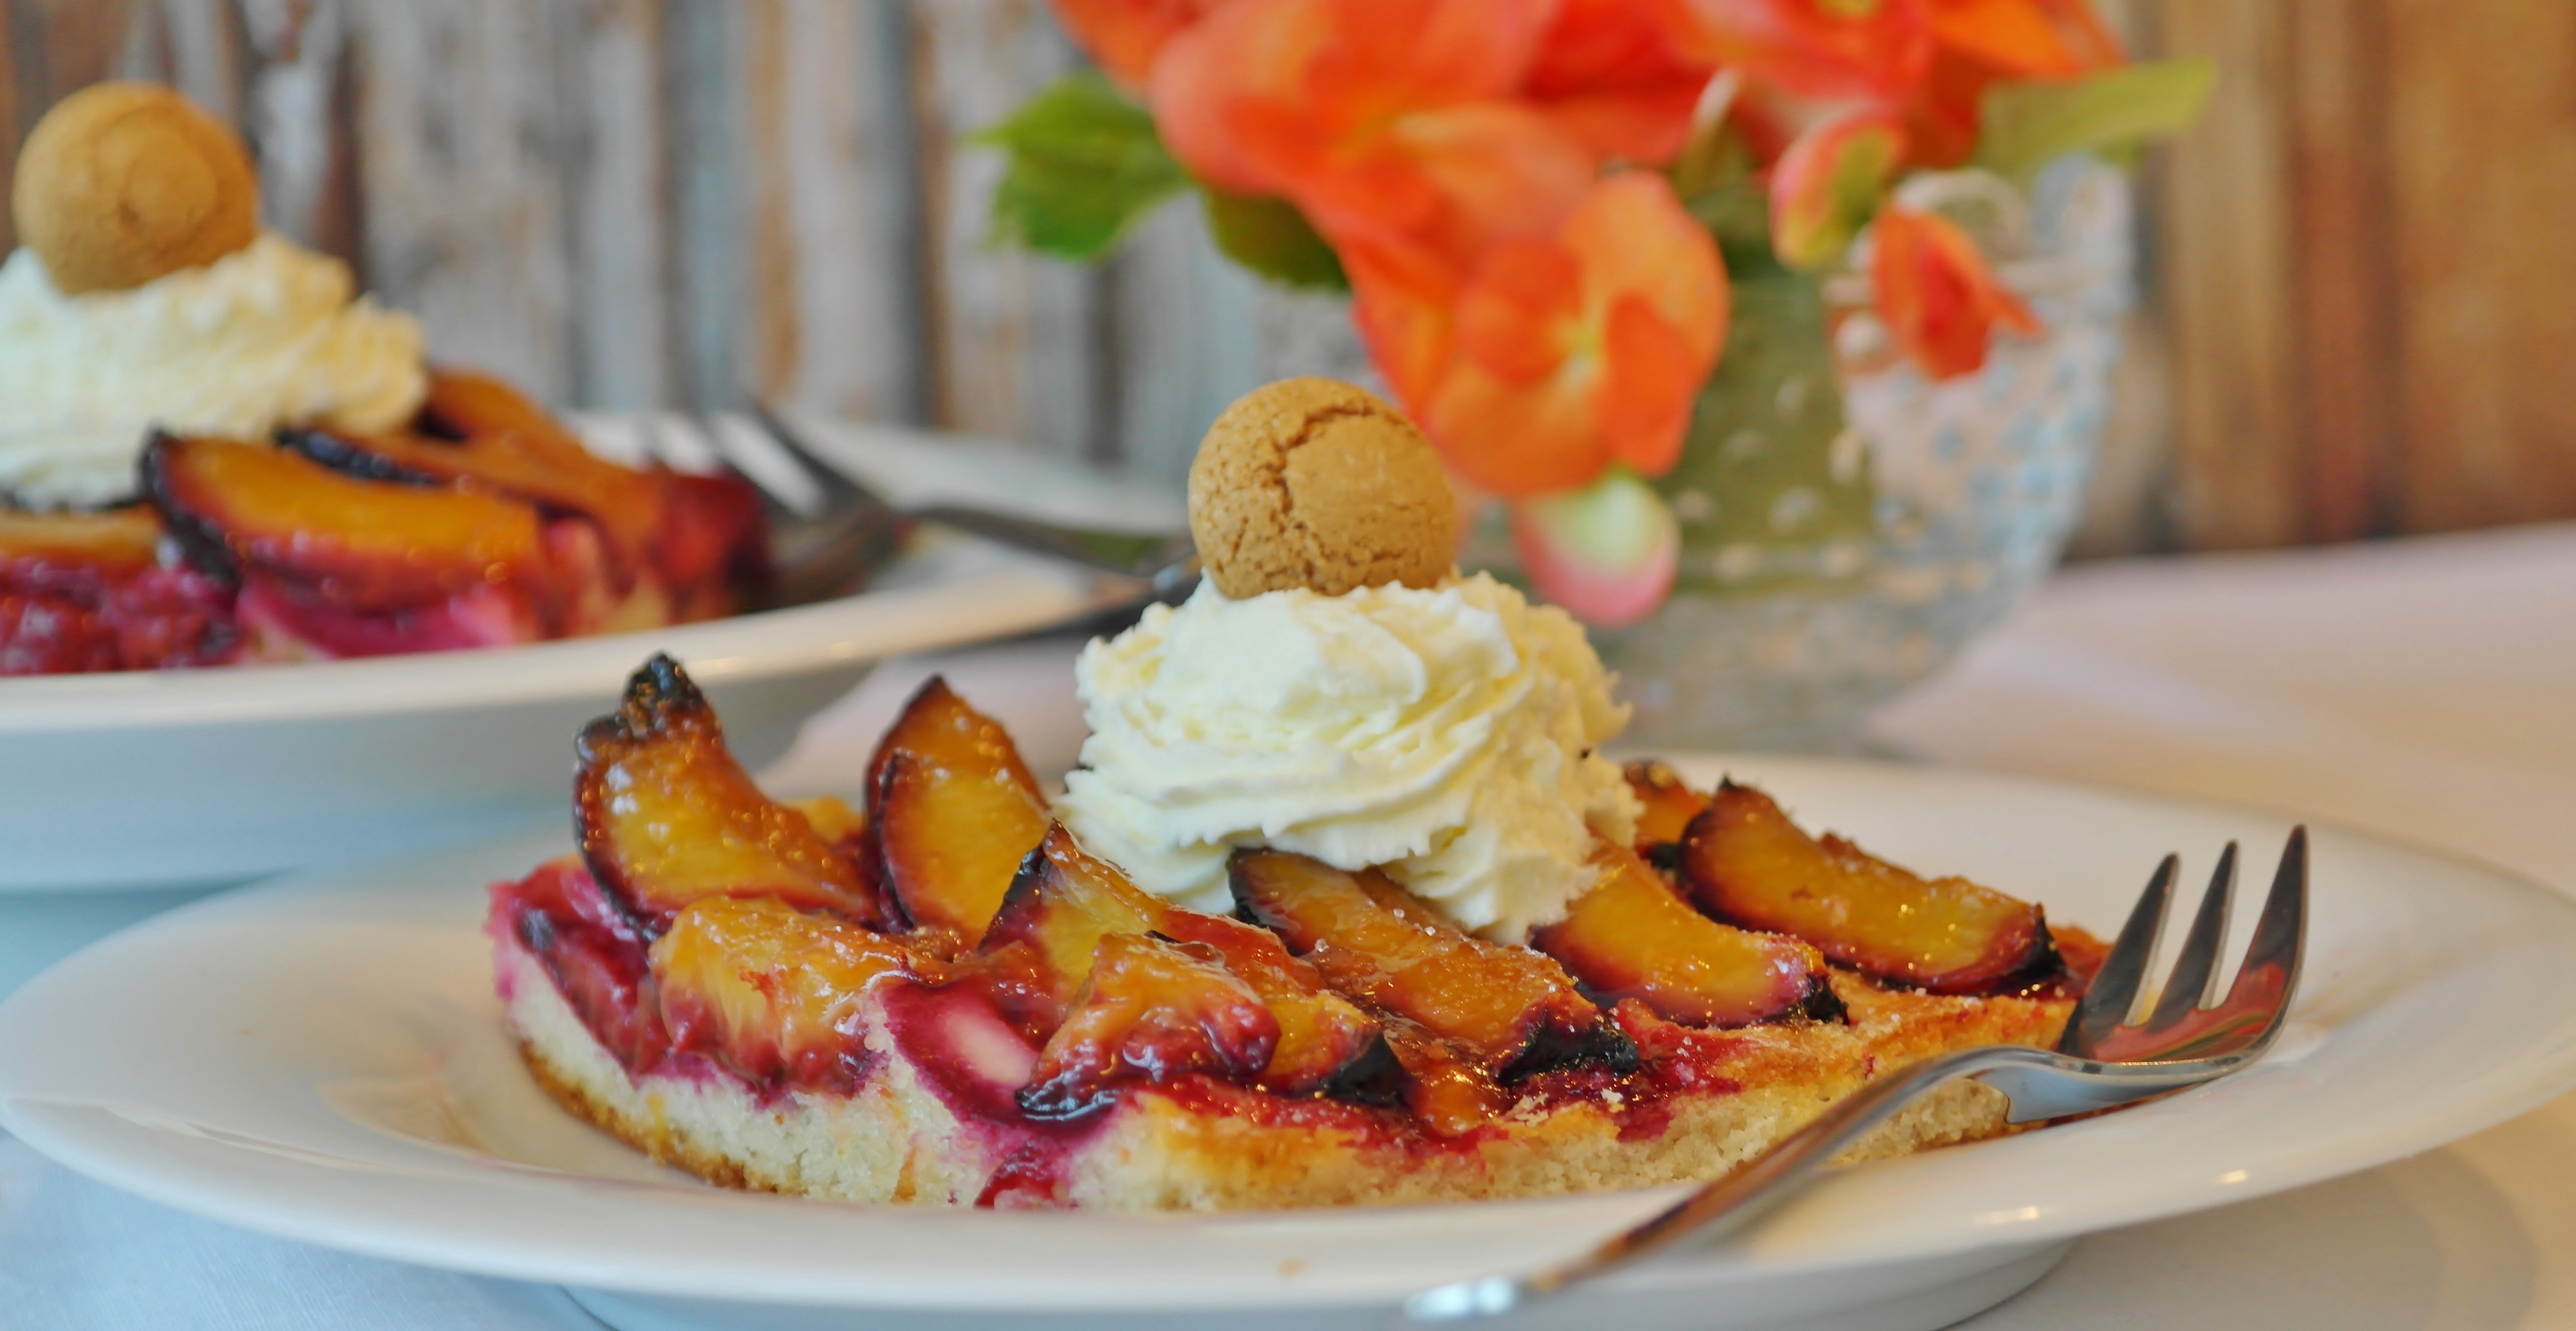
plant, fruit, sweet, dish, meal, food, produce, small, breakfast, dessert, delicious, cake, pie, strawberry, plum, bake, pastries, candy, strawberries, plums, treat, brunch, confectionery, flowering plant, fine pastry, plum cake, daayam, land plant